Lisa Olstein

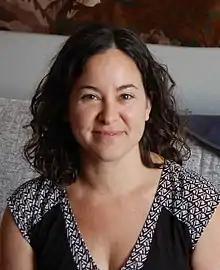
Lisa Olstein (2018)

She grew up near Boston, Massachusetts. She received a BA from Barnard College (1996) and an MFA in creative writing from the University of Massachusetts Amherst. She undertook additional studies at Harvard Divinity School.